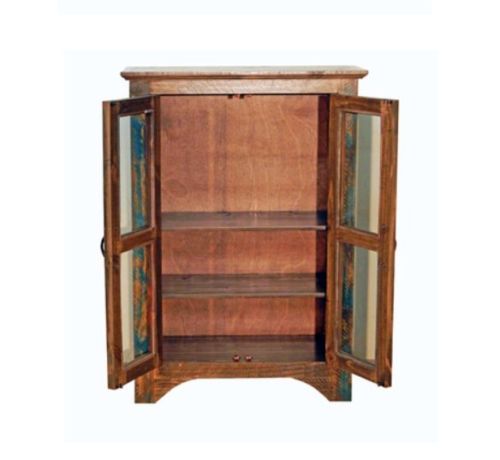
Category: cabinet